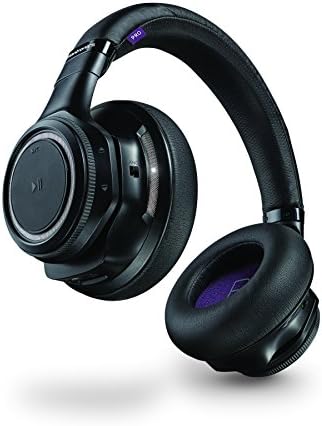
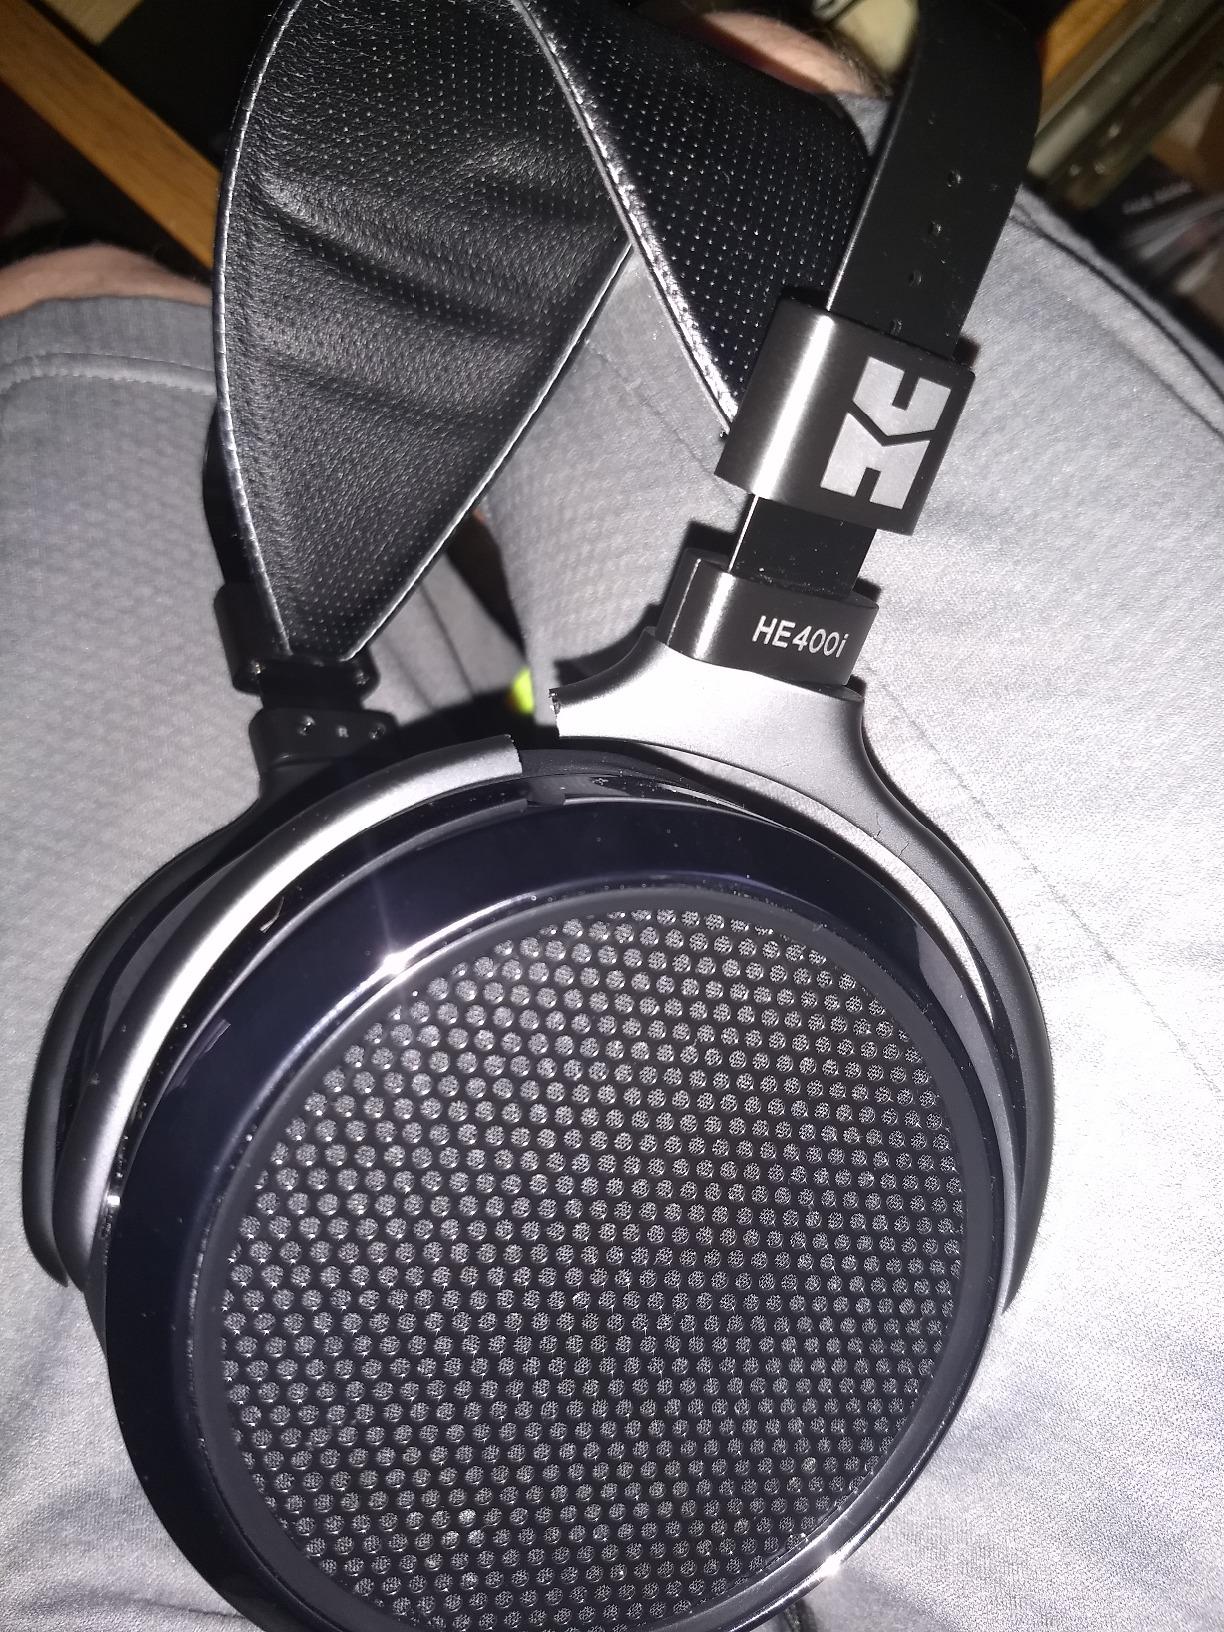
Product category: headphones
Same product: no